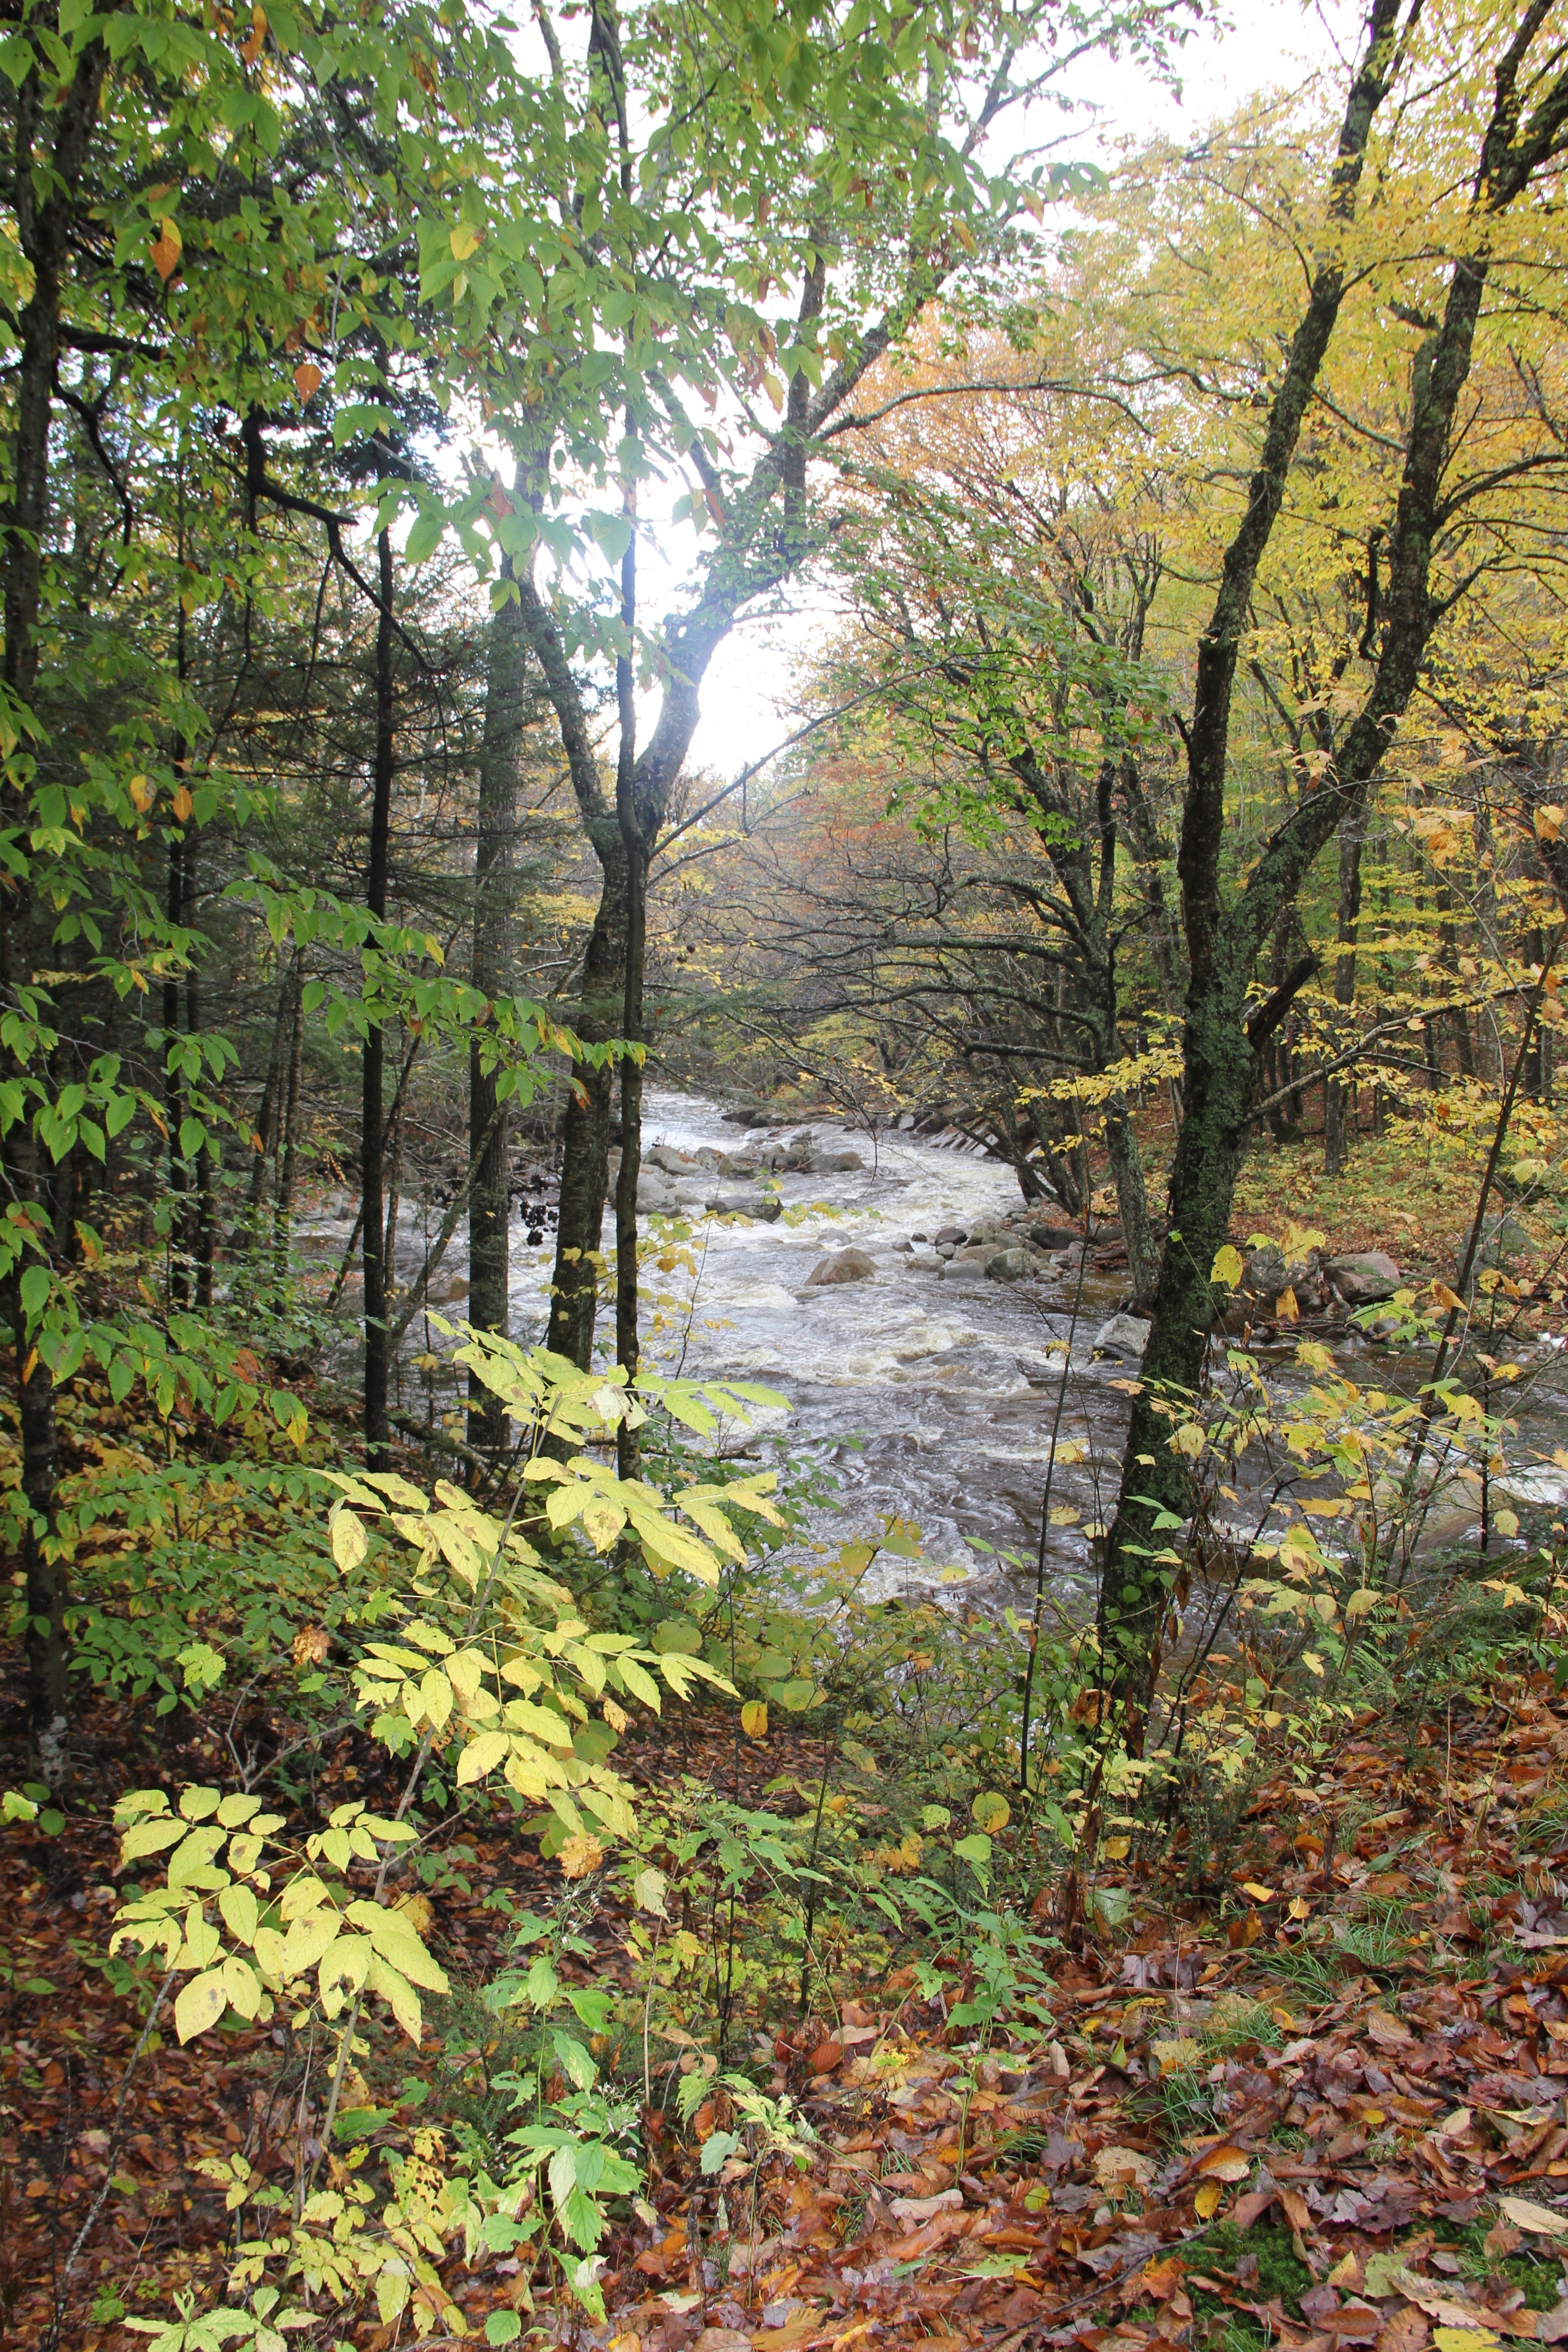
tree, nature, forest, creek, wilderness, branch, trail, leaf, river, stream, rural, jungle, natural, autumn, botany, season, vegetation, rainforest, deciduous, wetland, woodland, habitat, sunlit, ecosystem, state park, natural environment, temperate broadleaf and mixed forest